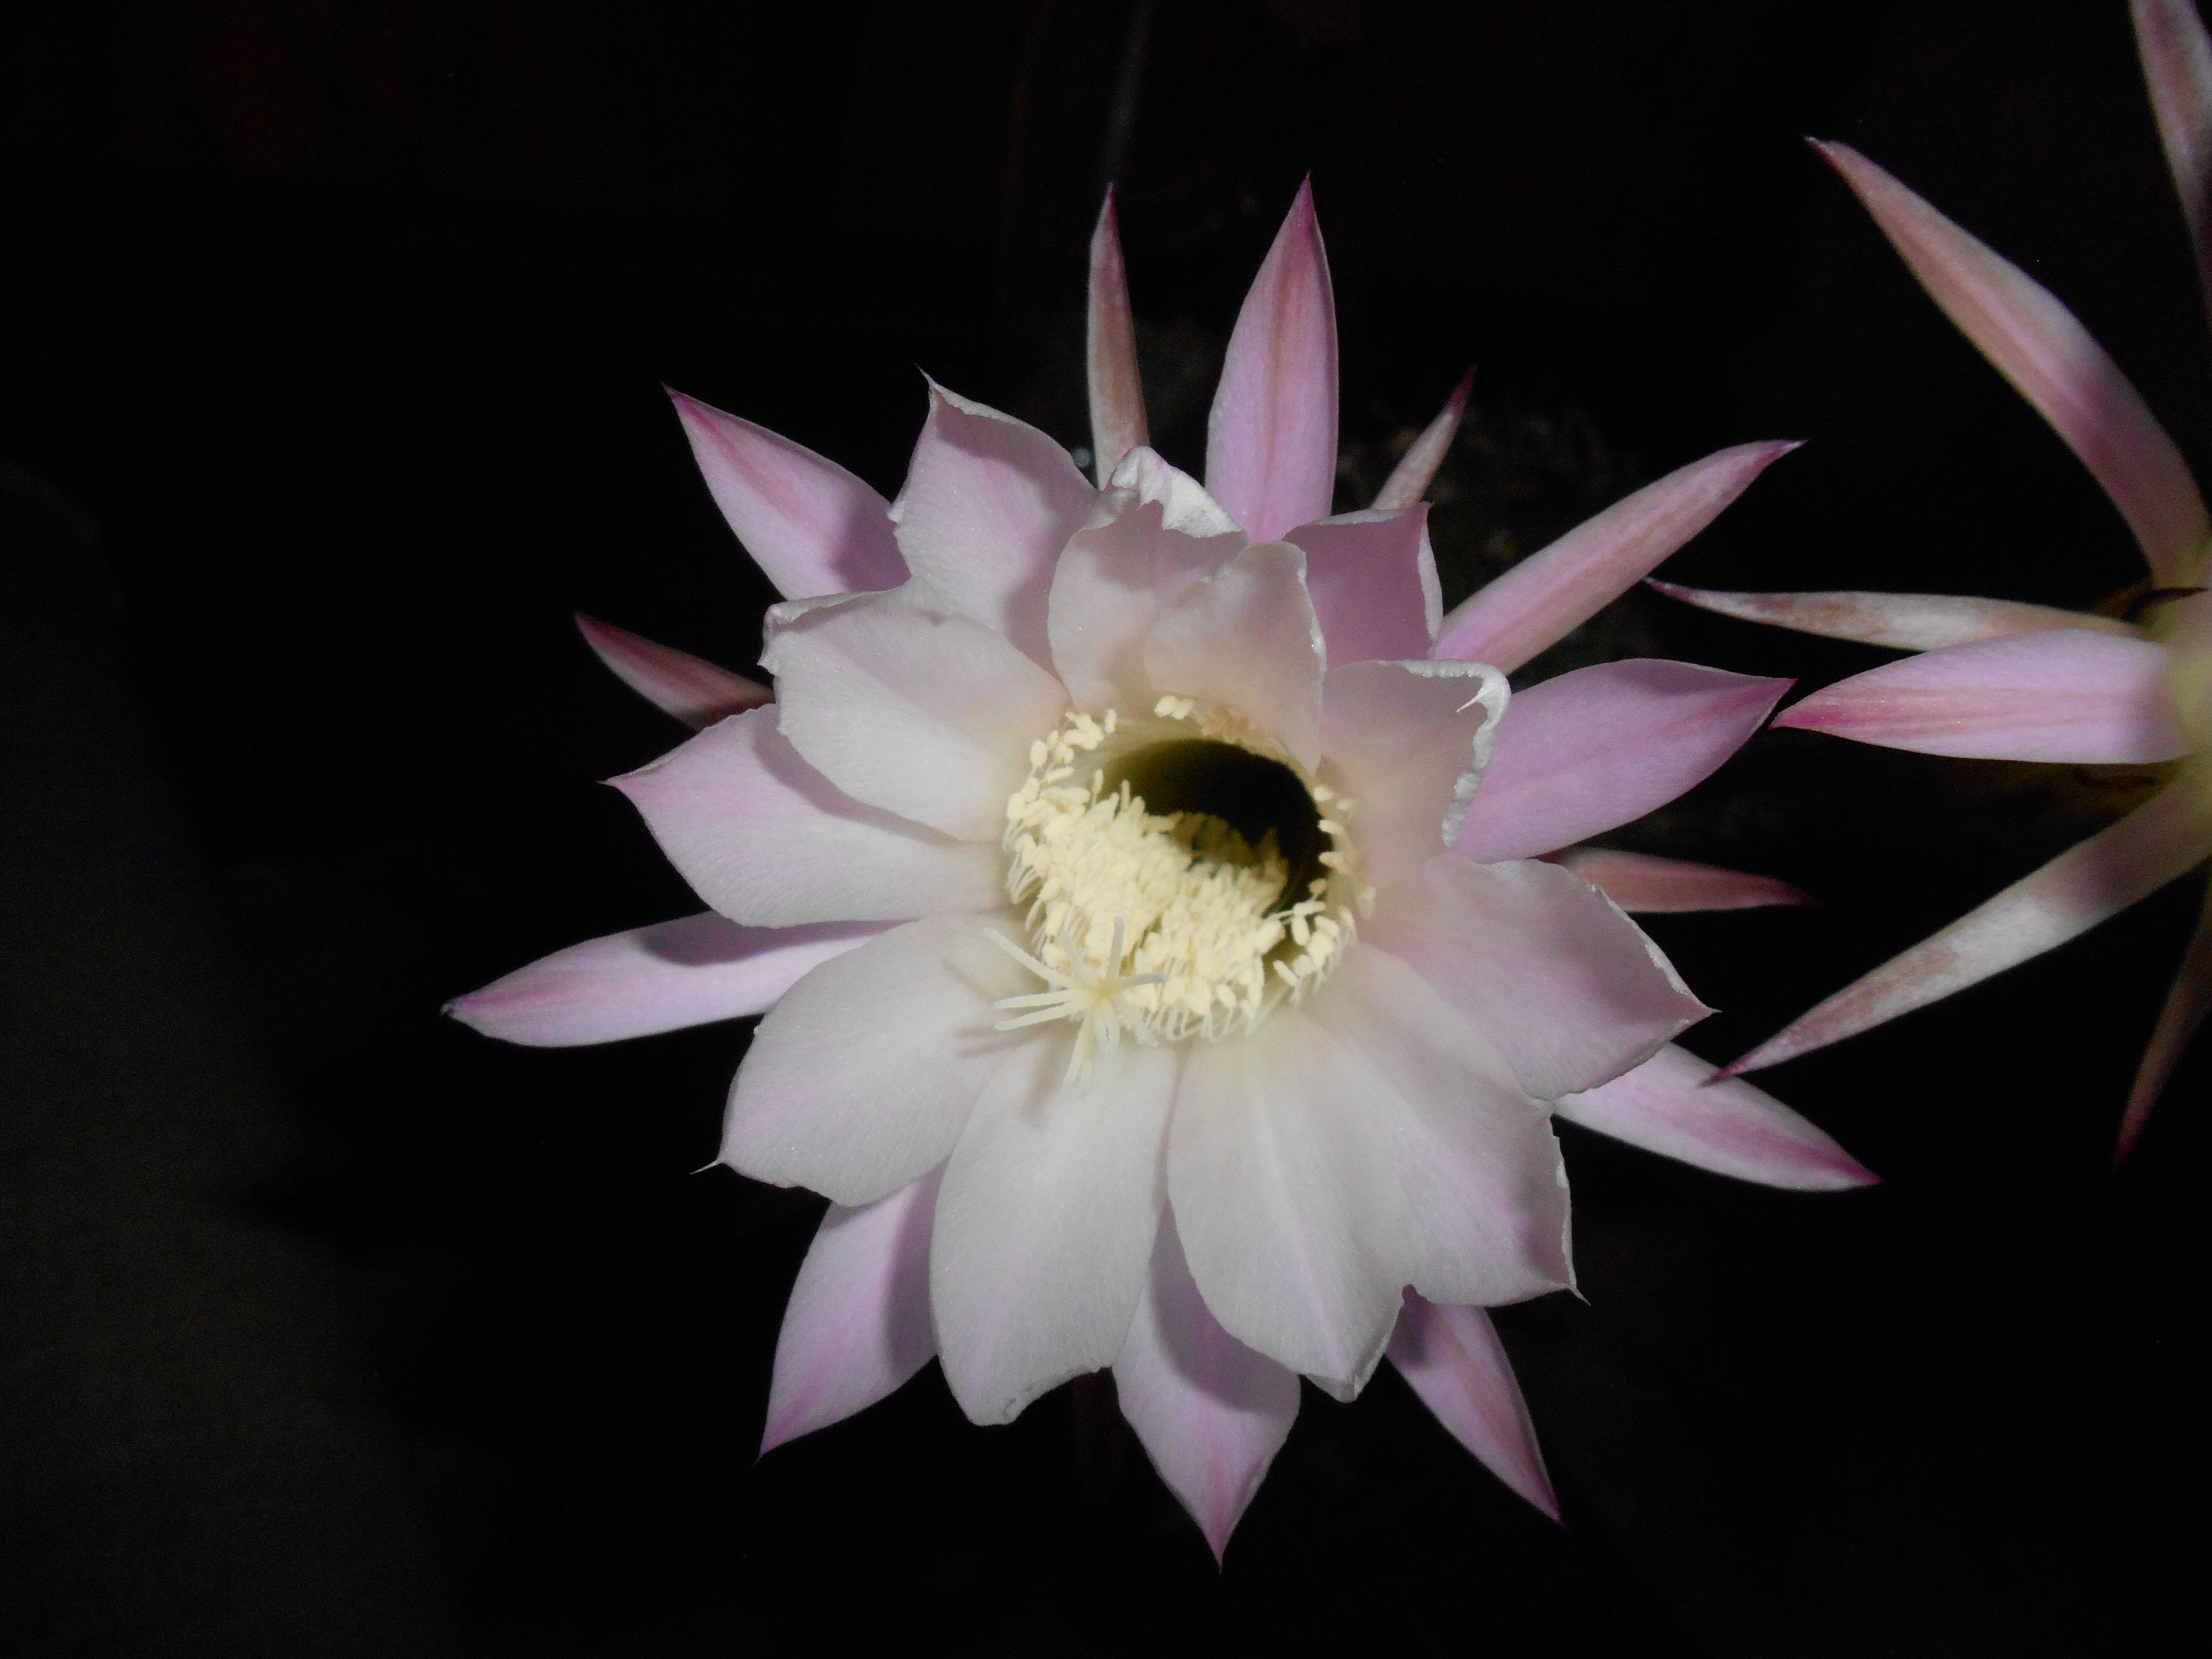
cactus, plant, flower, petal, botany, pink, flora, close up, at night, rare, caryophyllales, macro photography, beautiful flower, flowering plant, epiphyllum, blooming cactus, land plant, hedgehog cactus, moonlight cactus, fishbone cactus, large flowered cactus, crenate orchid cactus, dutchman's pipe, rare flowers